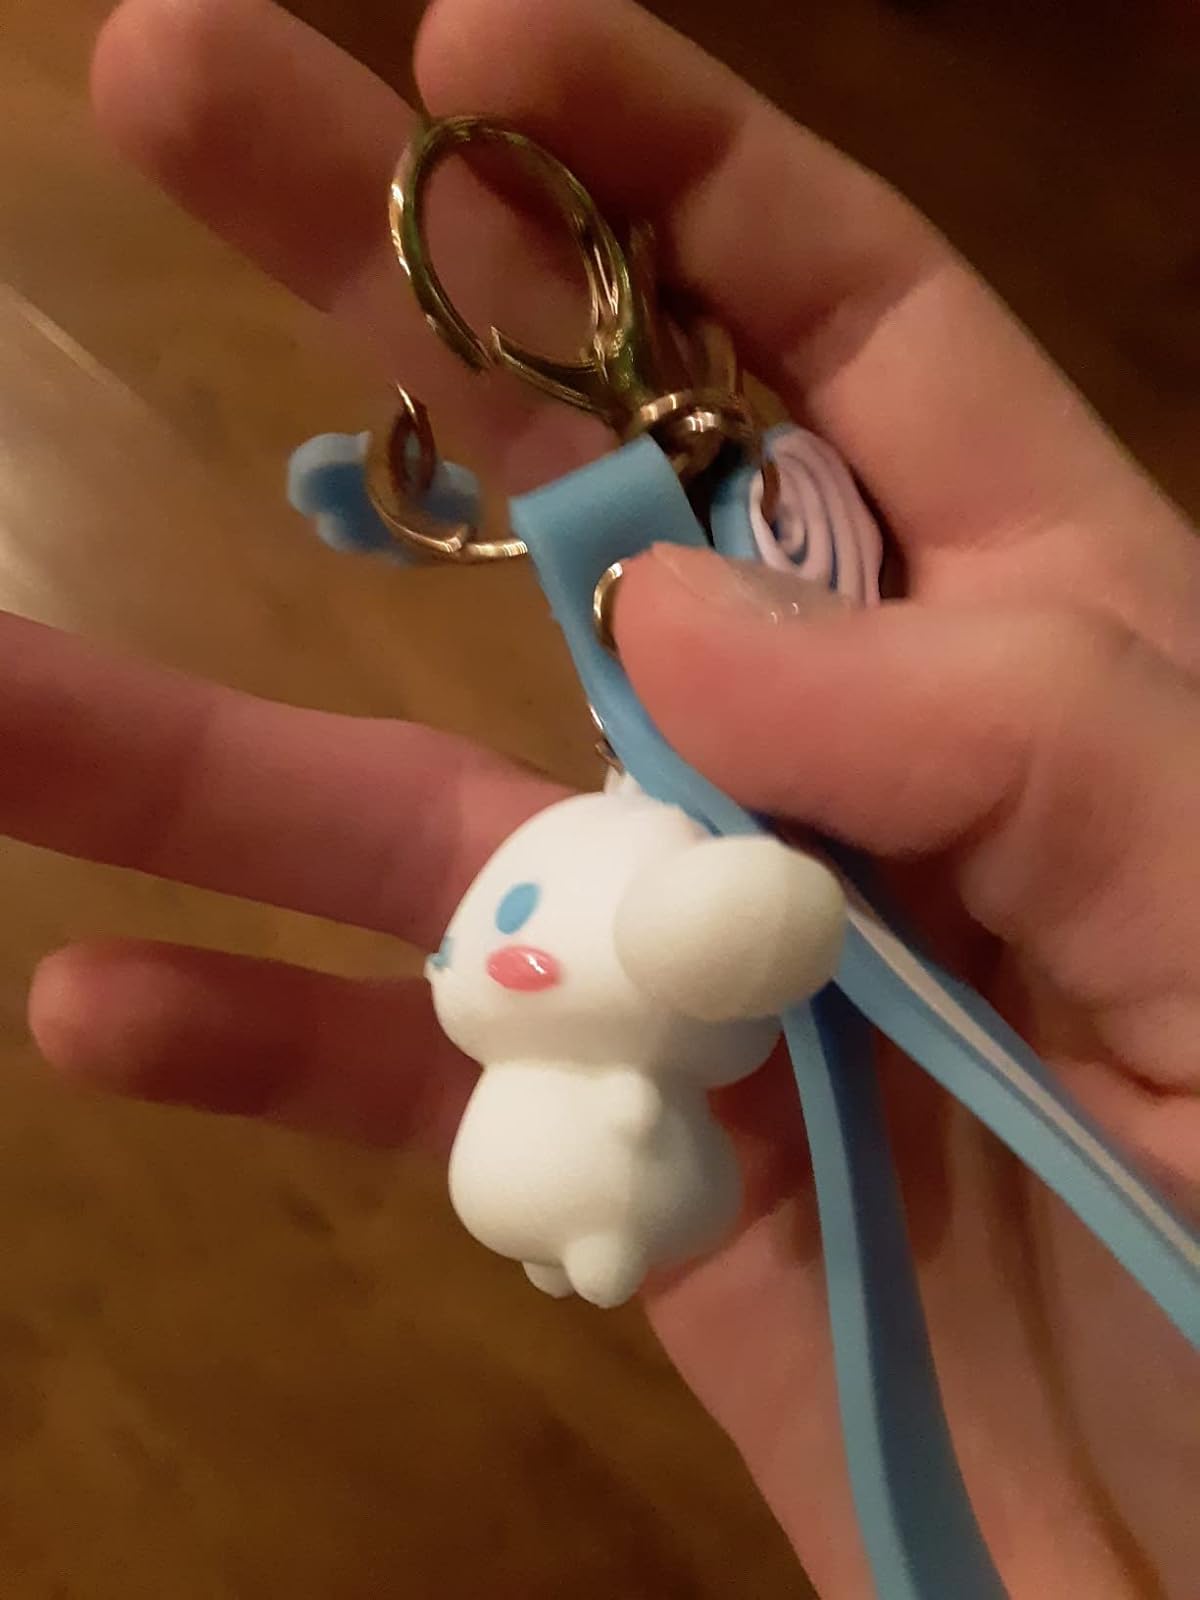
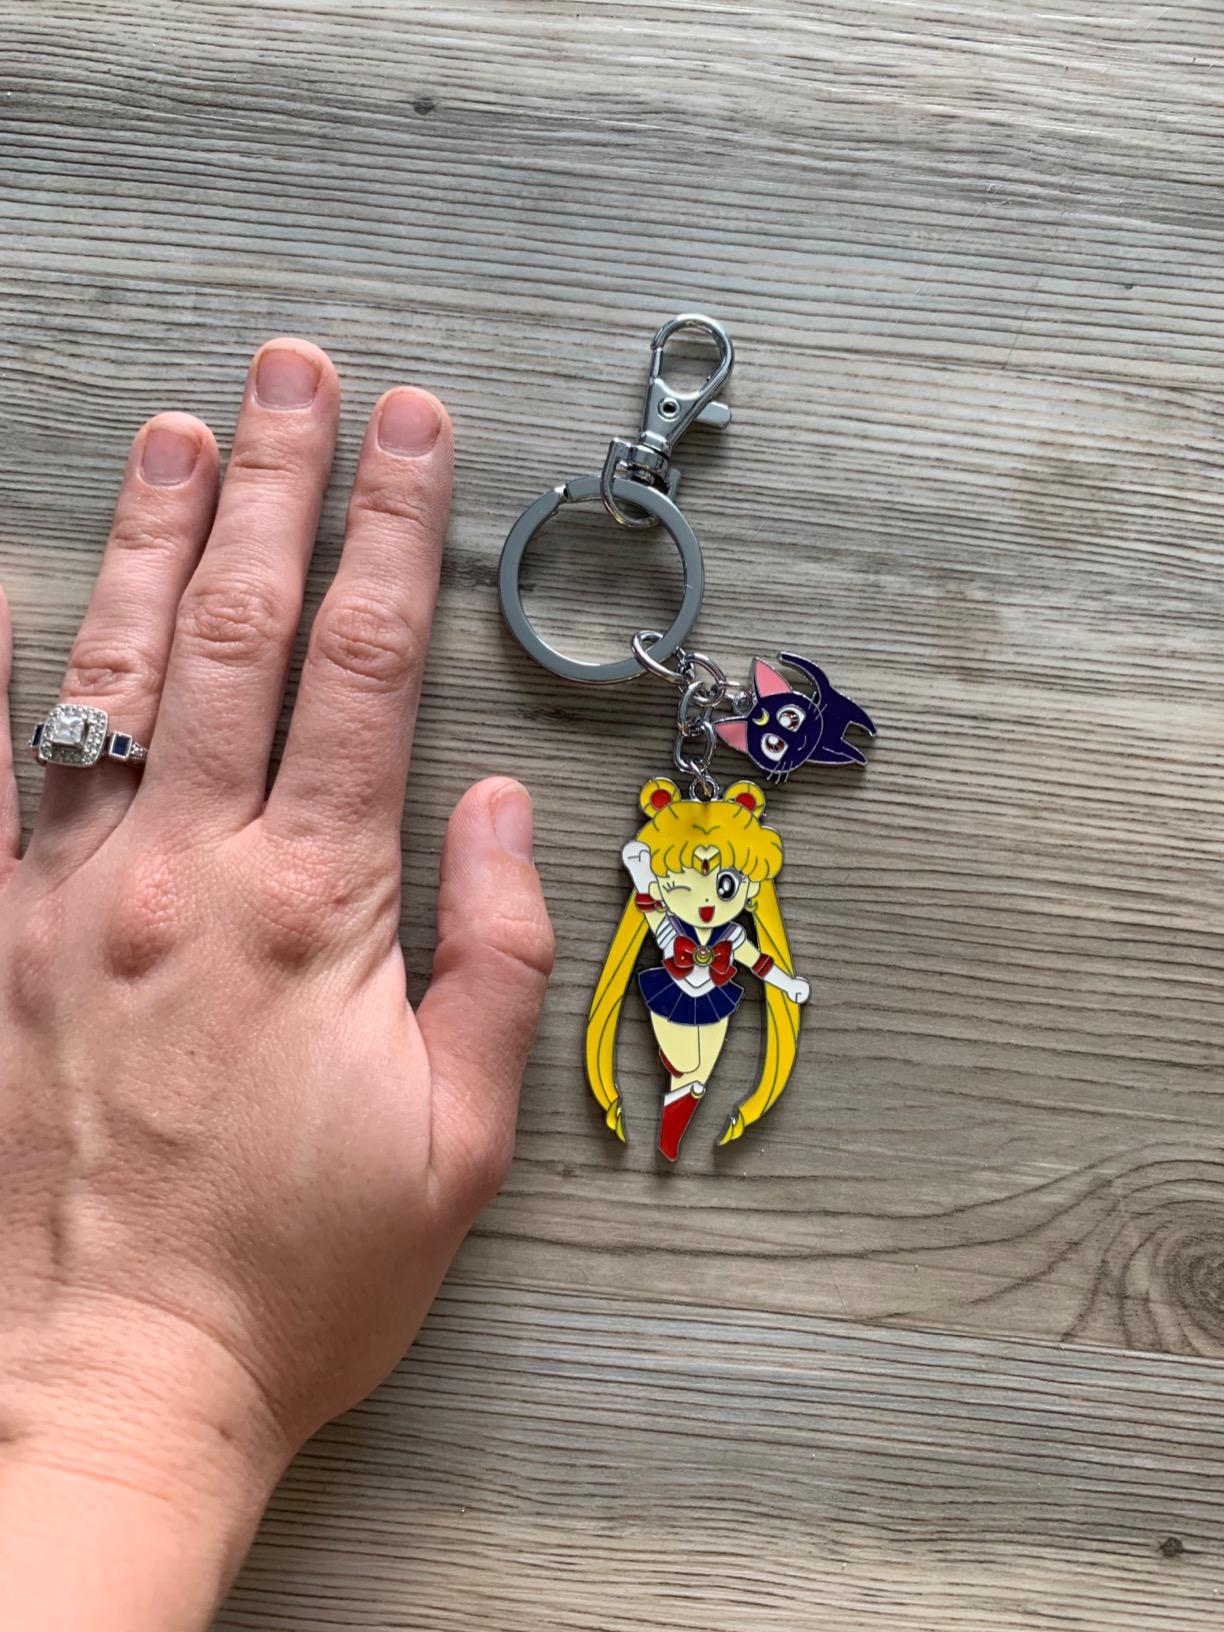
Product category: accessories_keychain
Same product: no